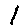
Label: 1